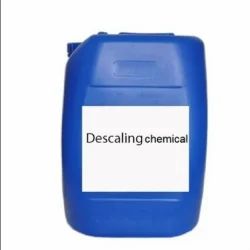
Label: Descaling_Compound_For_Boiler